Tim Minchin

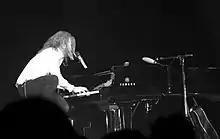
Minchin playing the piano on stage

Minchin describes his act as a "funny cabaret show" and sees himself primarily as a musician and songwriter as opposed to a comedian; he has said that his songs "just happen to be funny." His reasoning for combining the disciplines of music and comedy was revealed in one interview when he said: "I'm a good musician for a comedian and I'm a good comedian for a musician but if I had to do any of them in isolation I dunno."